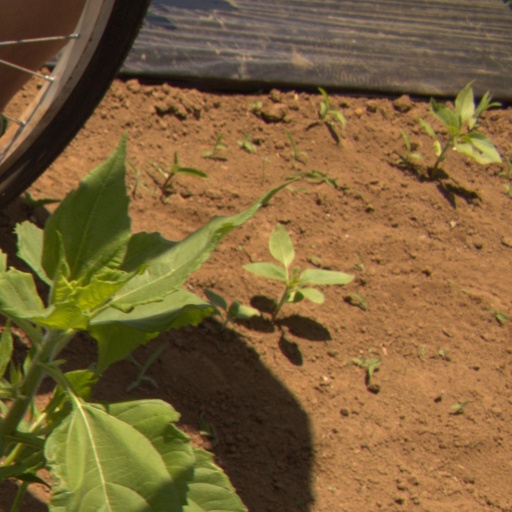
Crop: Jerusalem artichoke